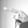
ASL letter: P